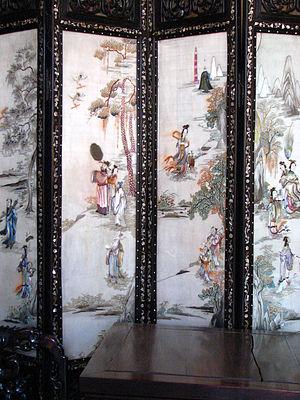
La broderie chinoise, art artisanal traditionnel de la Chine, occupe une place importante dans l’histoire de l'art chinois, et, au sein de l'industrie textile, dans l'économie chinoise. Elle est pratiquée dans toute la Chine et porte des caractères distincts selon les lieux. Au cours de son histoire et encore aujourd'hui elle se perfectionne sur le plan technique et se renouvelle dans ses choix esthétiques.
Un paravent, est un meuble formant une cloison amovible et repliable. Il a différentes fonctions, comme se protéger contre les courants d'air, aménager un espace isolé pour l'intimité ou pour des entretiens d'affaires ou politiques, voire protéger des démons dans certaines cultures. Il est composé de panneaux orientables, appelés feuilles, en bois plein ou en tissu tendu, encadrés d'un châssis de bois et réunis par des charnières.